General strike

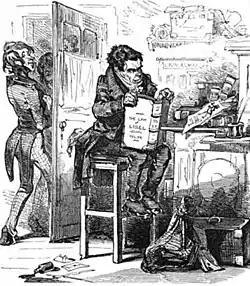
William Benbow pictured in "Punch" in 1848

An early predecessor of the general strike were the Jewish traditions of the Sabbatical and Jubilee years, the latter of which involves widespread debt relief and land redistribution. The "secessio plebis", during the times of the Roman Republic, has also been noted as a precursor to the general strike.